WSCC-FM

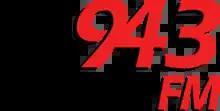
Former logo

After two weeks, the simulcast ended; with the talk radio format staying on WSCC-FM, the AM station's call sign became WLTQ and flipped to adult standards. Clear Channel sold WLTQ in 2008.